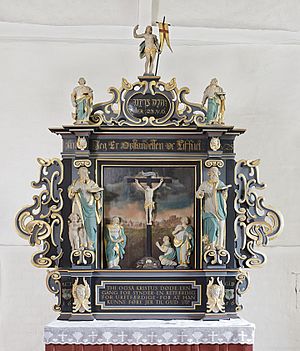
Paarup Kirke / Gravminder
Altertavle i Paarup Kirke
Altertavle Paarup Kirke
Paarup Kirke er en kirke i Paarup Sogn i Odense Kommune, den ligger i landsbyen Paarup i den sydlige udkant af Odenseforstaden Paarup.